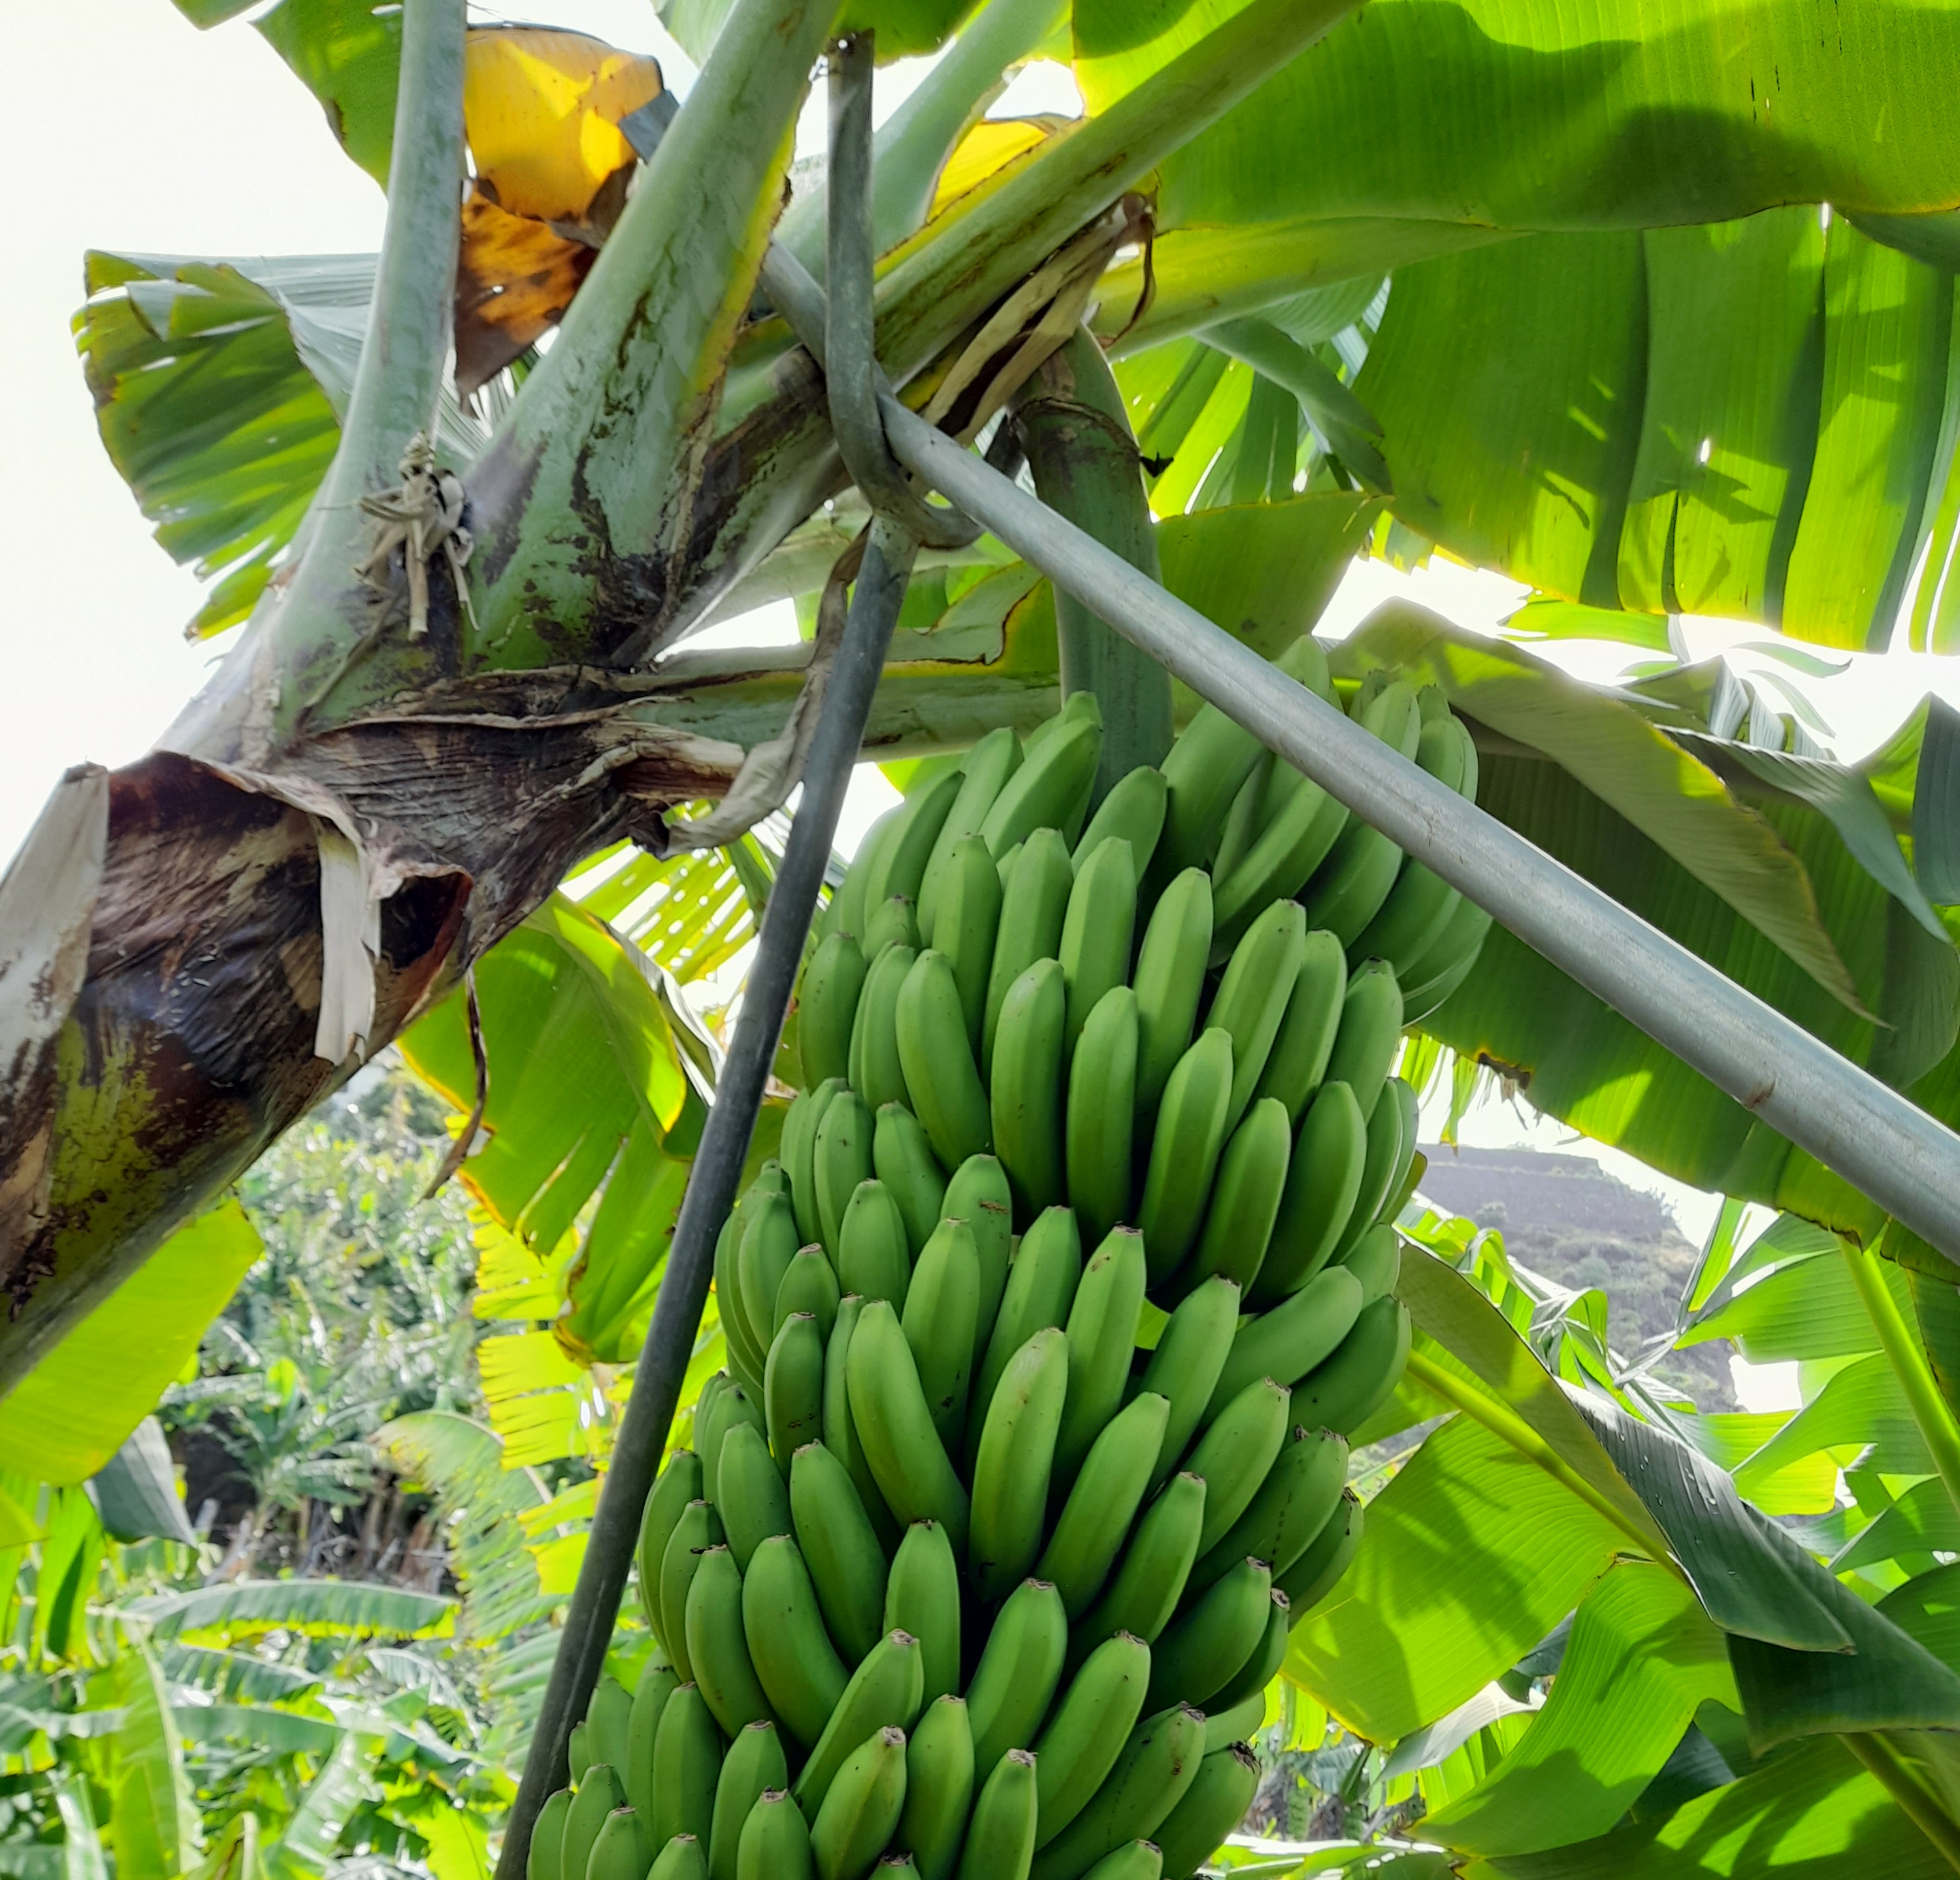
Label: Cut